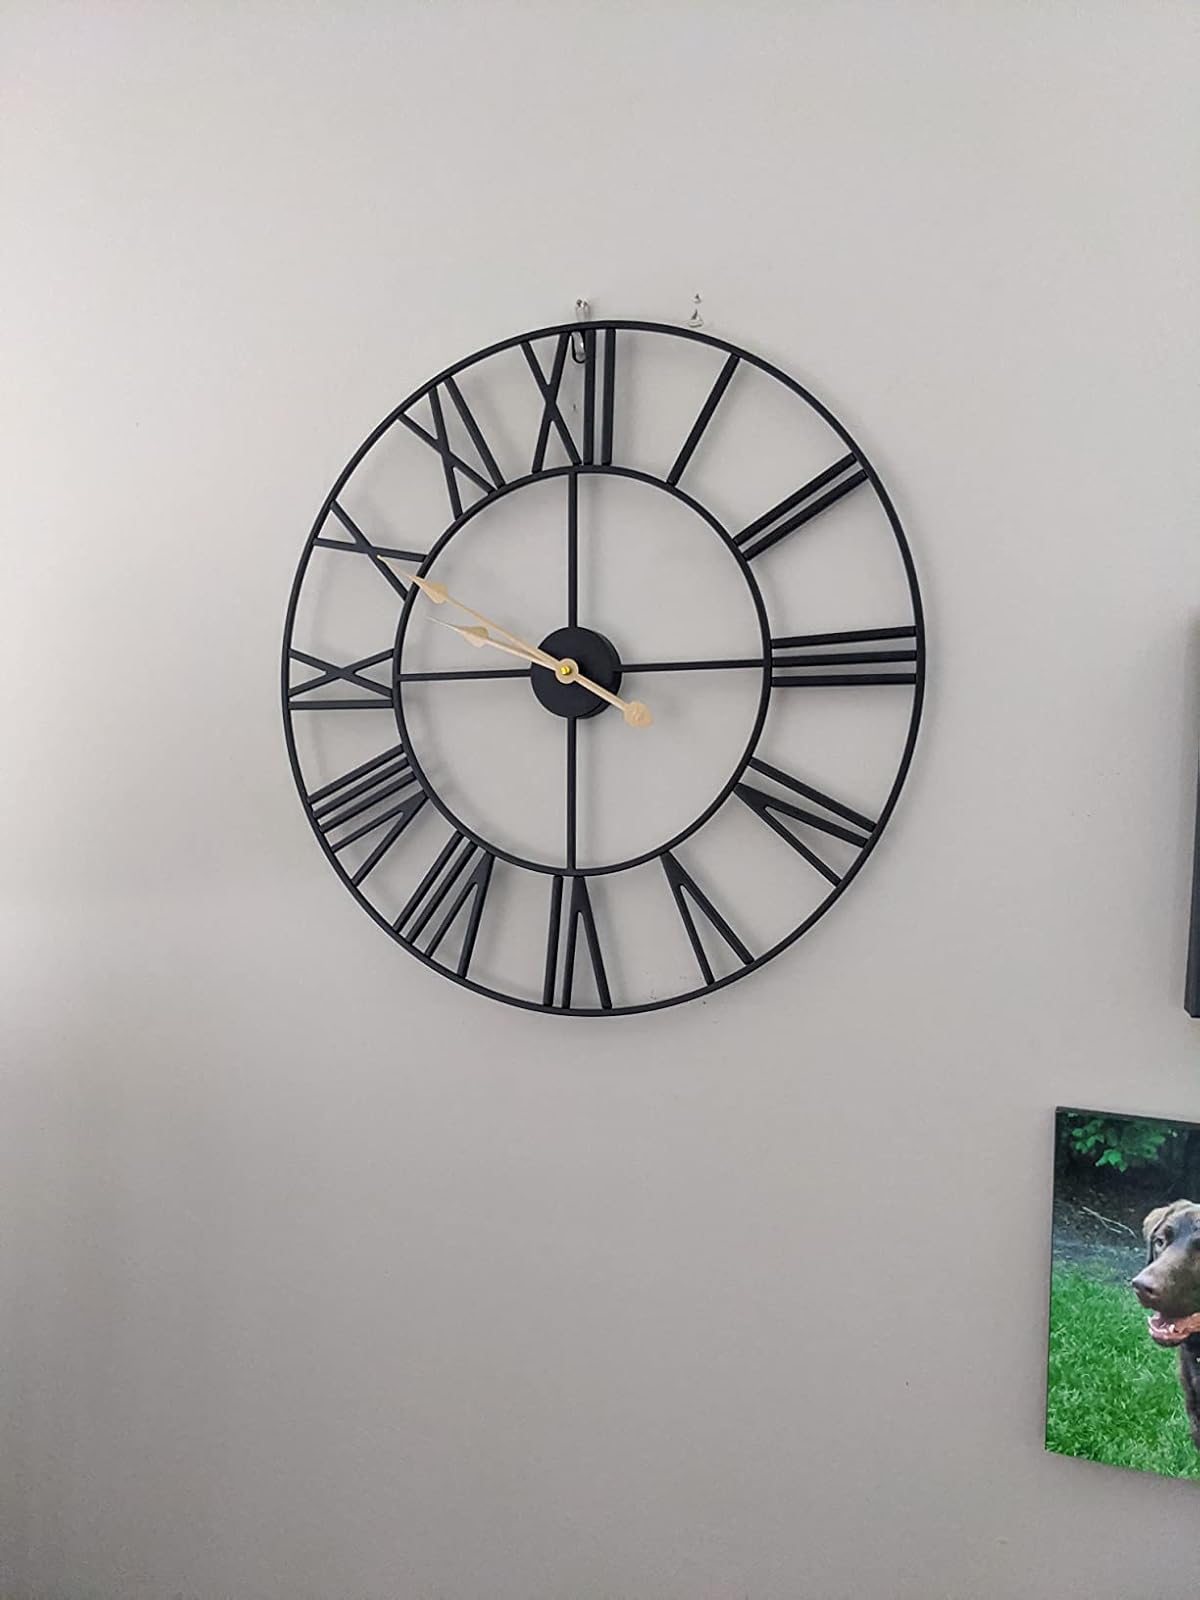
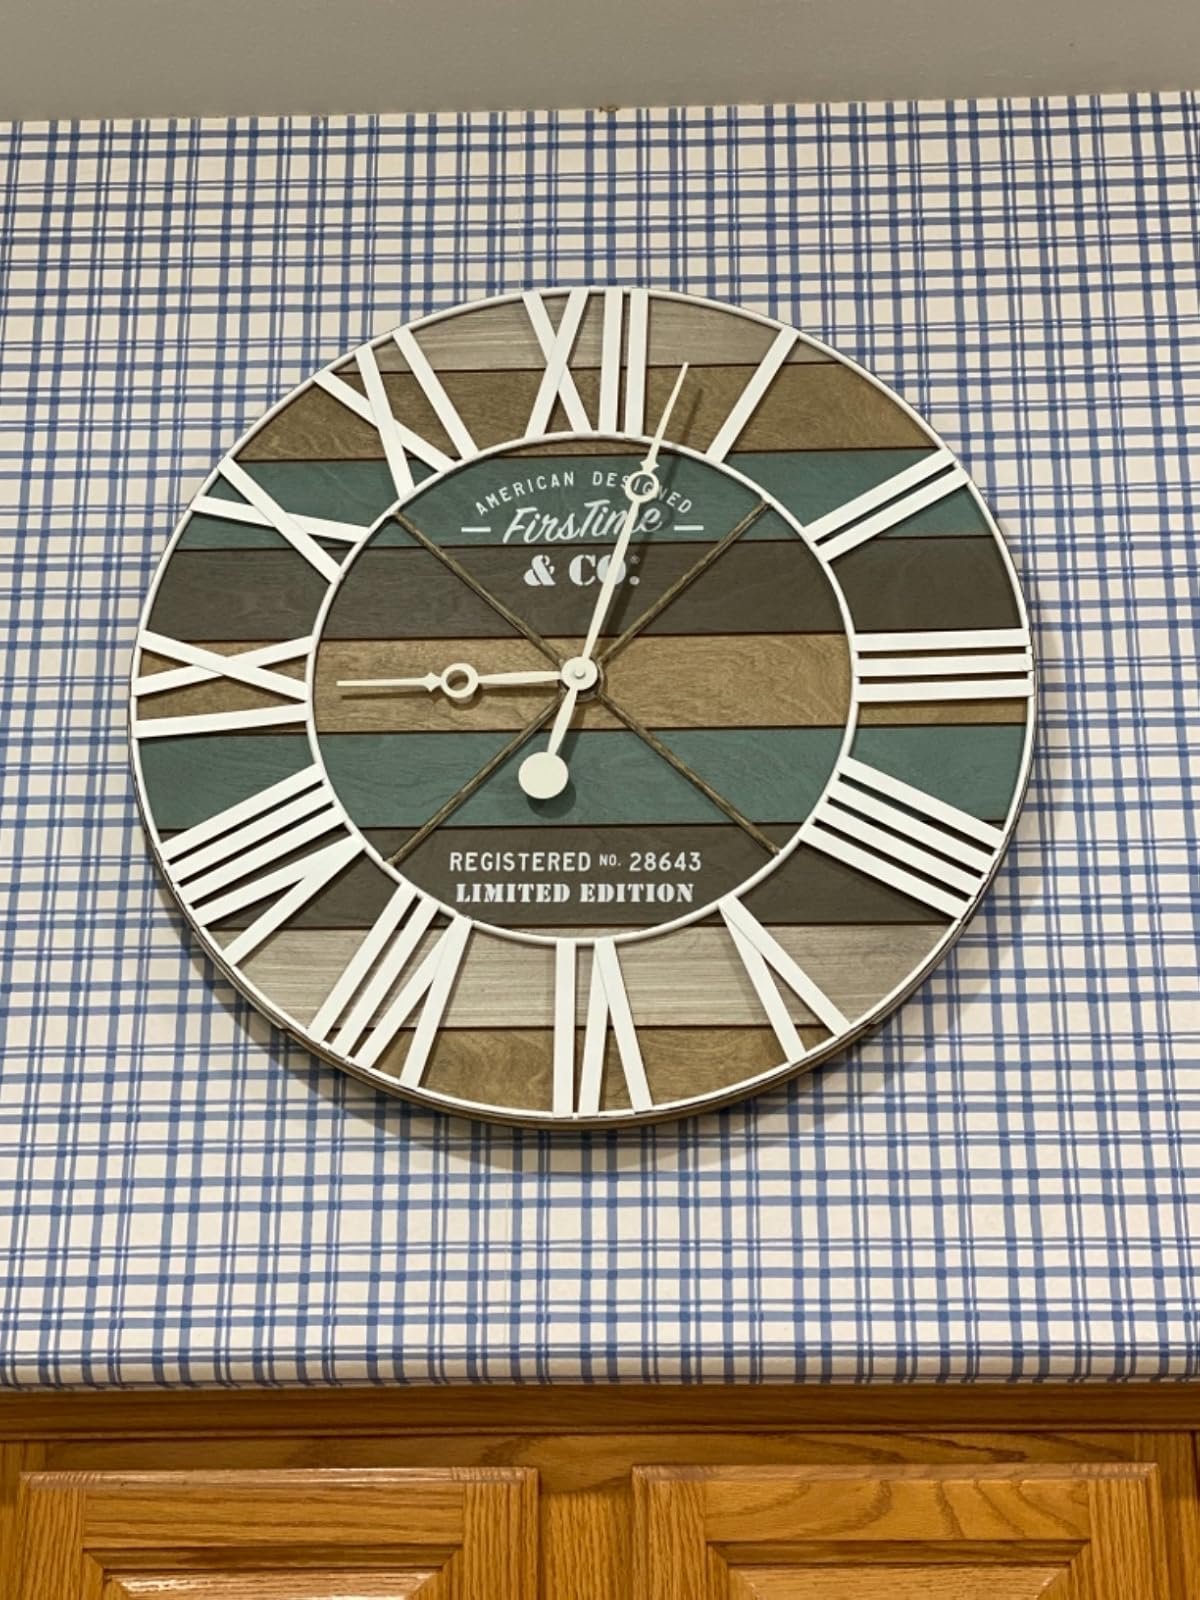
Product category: clock
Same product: no